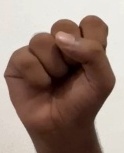
ASL sign: S